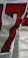
Number: 7